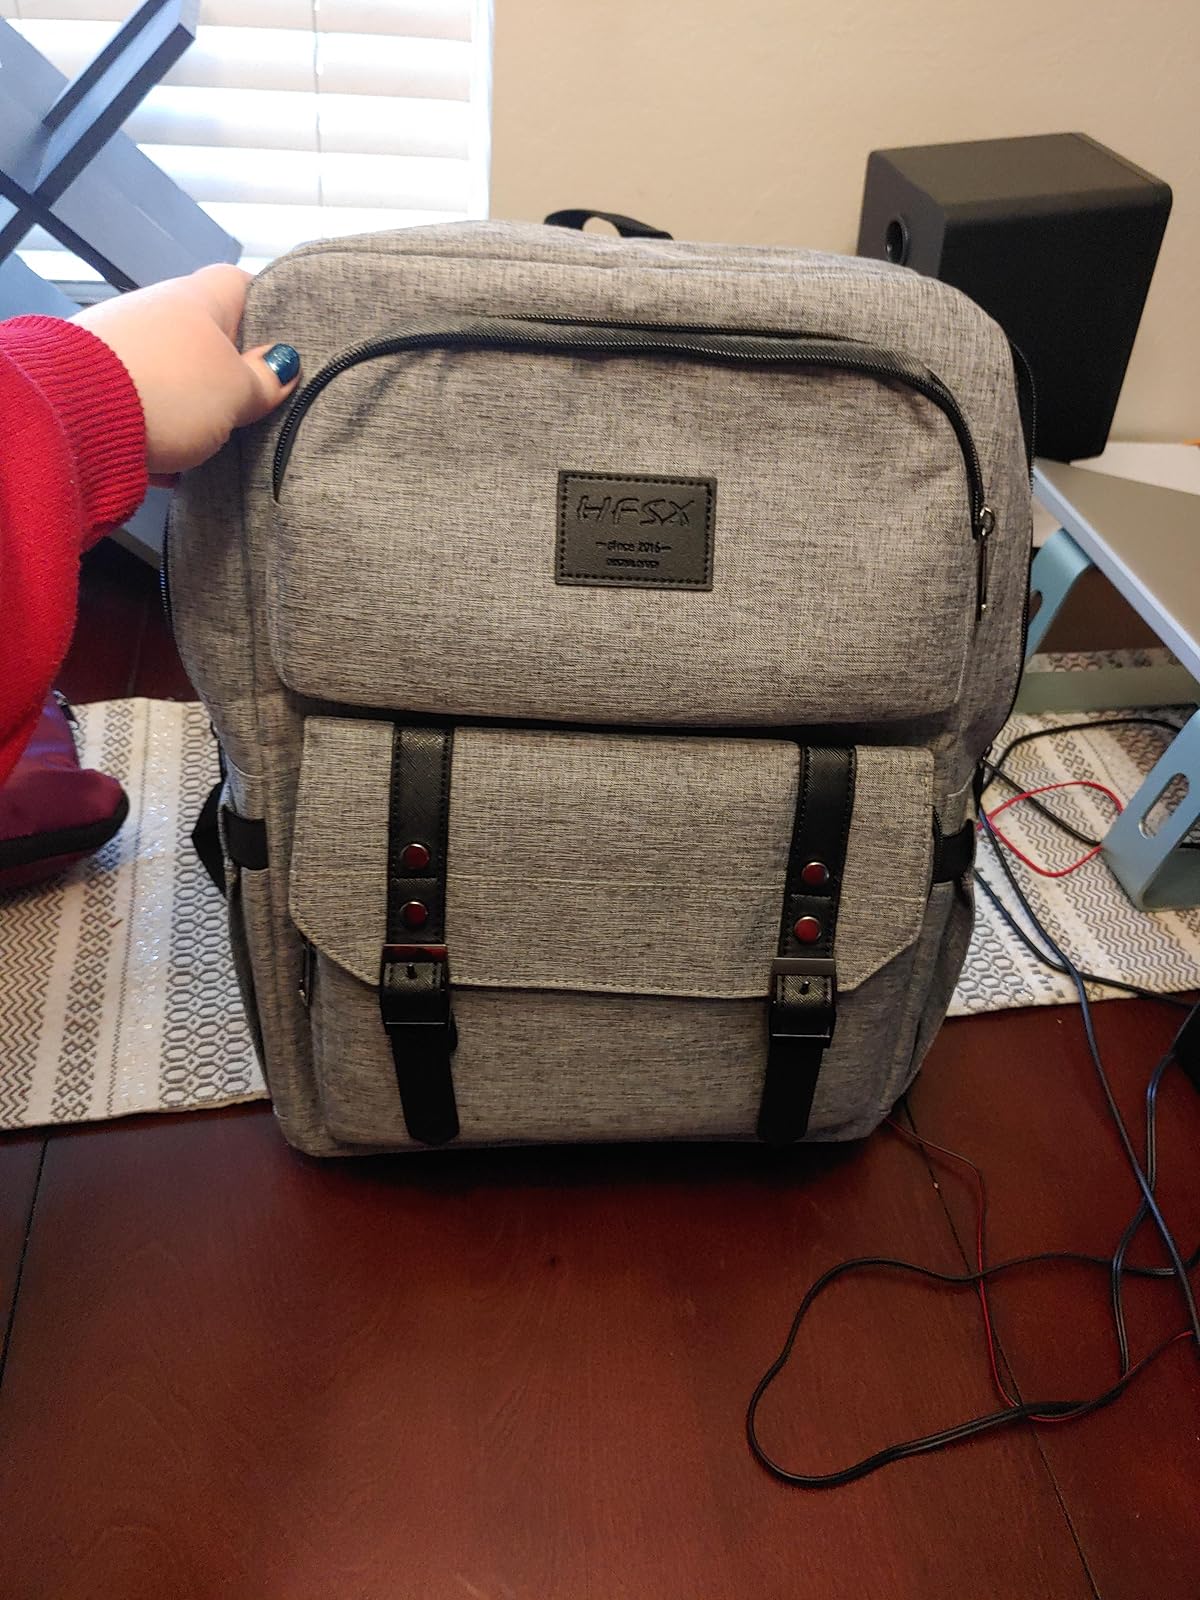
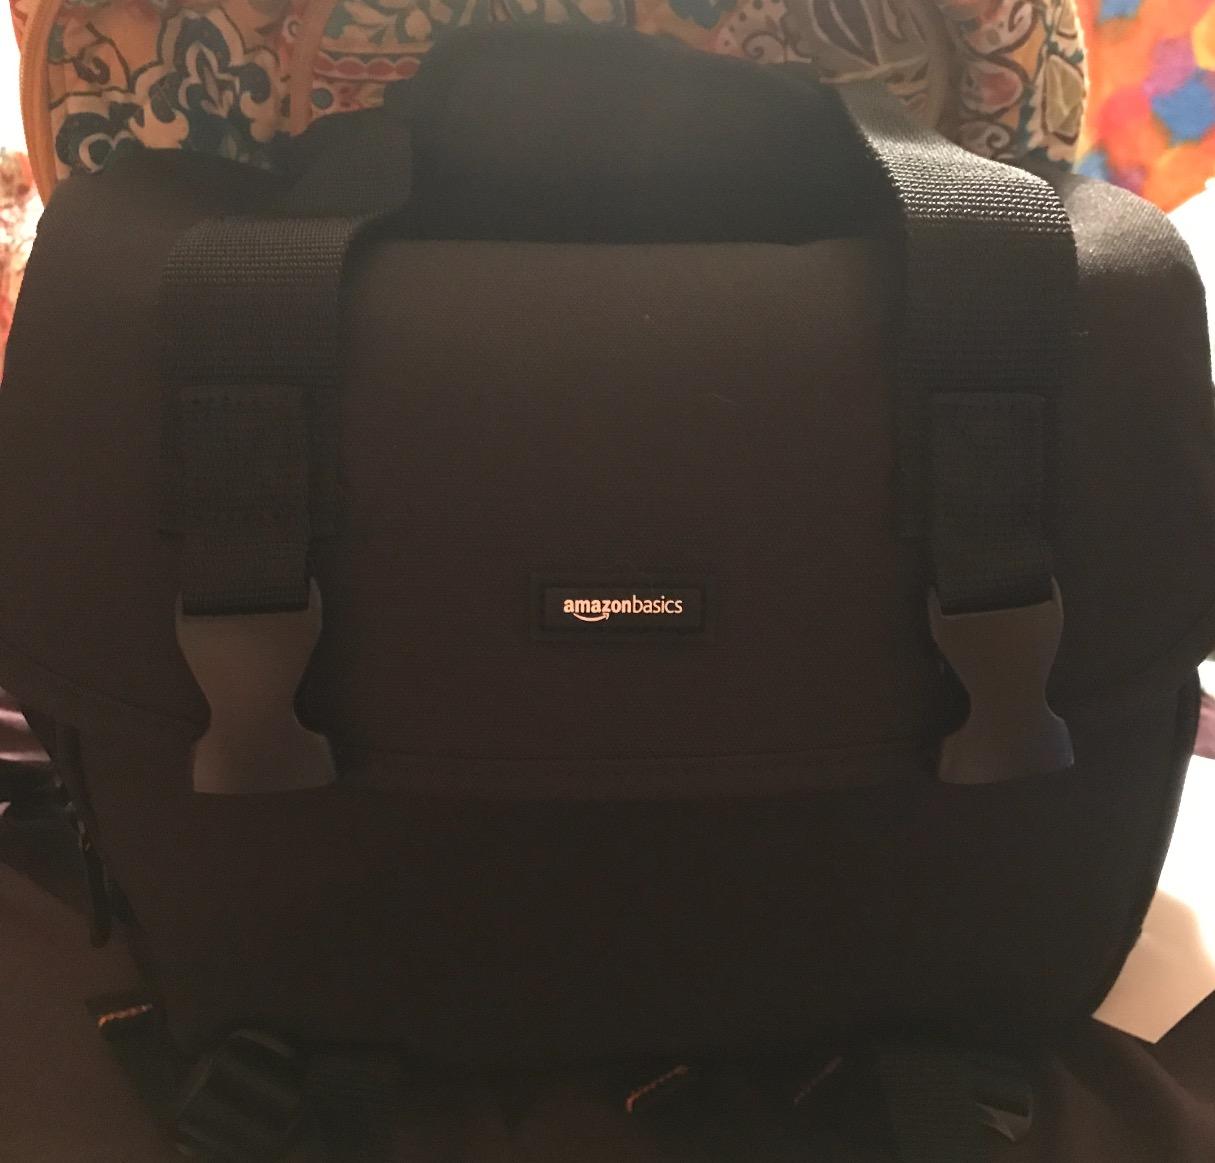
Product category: bag
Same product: no